Bitsa Park, Moscow

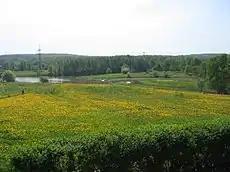
Bitsa Park, recreation area

Bitsevski Park, or Bitsa Park, is one of the largest natural parks (forests) in Moscow, Russia. The park, traversed by the Chertanovka River and the Bitsa River, sprawls for some from north to south and covers an area of . The park is elongated from north to south and is bounded by Balaklavsky Avenue from the north.